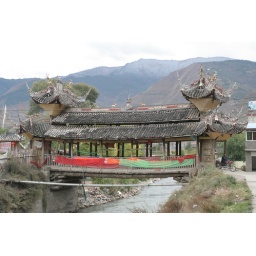
Songpan - famouse bridge on the silk road over MingJiang River